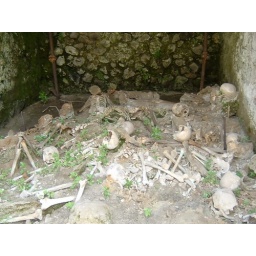
These poor citizens went to the boat houses on the beach for shelter but were wipped out by the volcanic blast